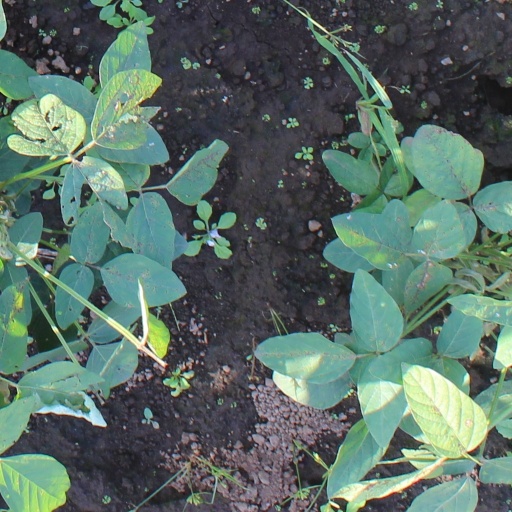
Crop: soybean